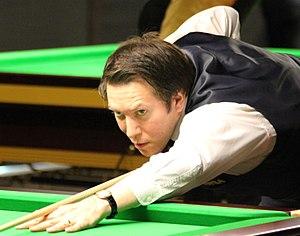
Dominic Dale, né Christopher Dale le 29 décembre 1971 à Coventry en Angleterre, est un joueur de snooker professionnel gallois depuis 1992.